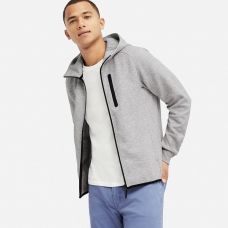
Gender: men